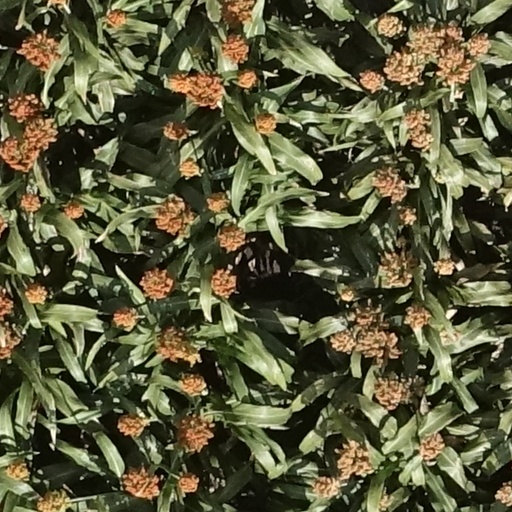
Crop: sorghum